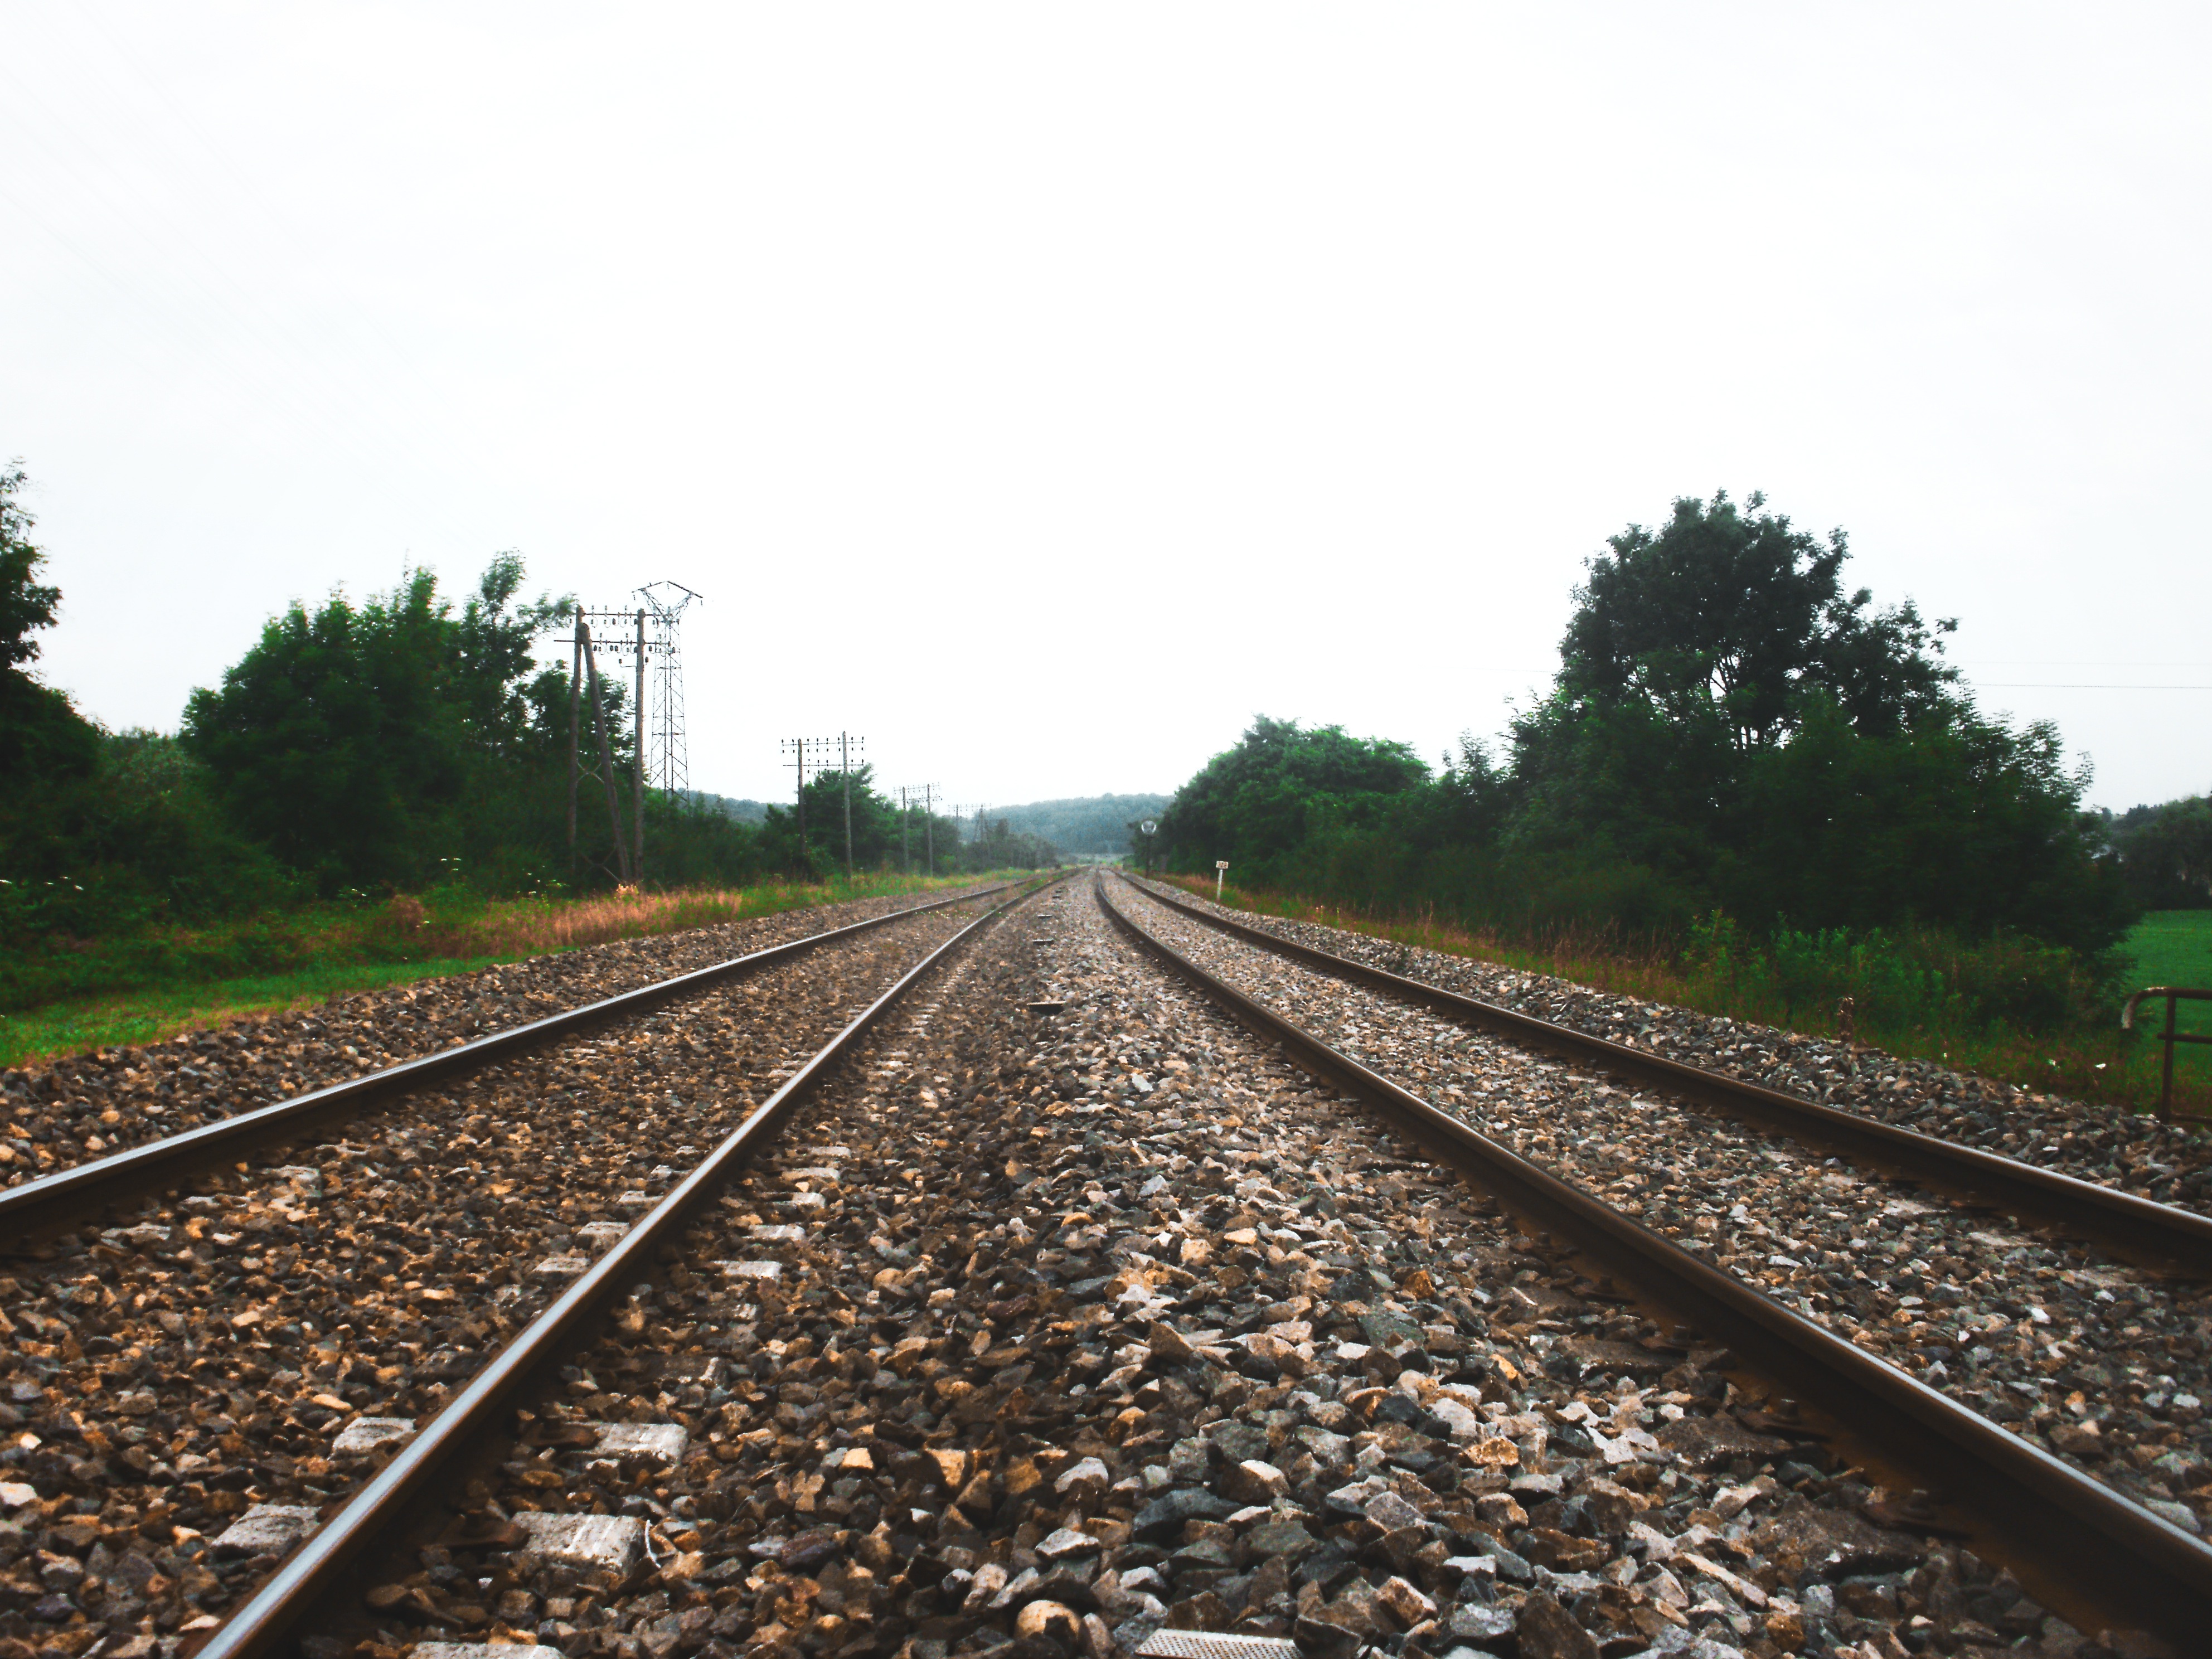
path, track, railway, field, train, travel, transport, vehicle, station, switch, locomotive, urbex, rails, sncf, former, rail transport, ter, railway track, rolling stock